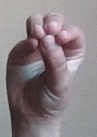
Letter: ha